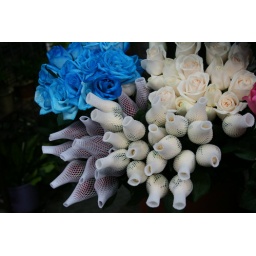
A flower market in TST paid special attention to their flower buds.